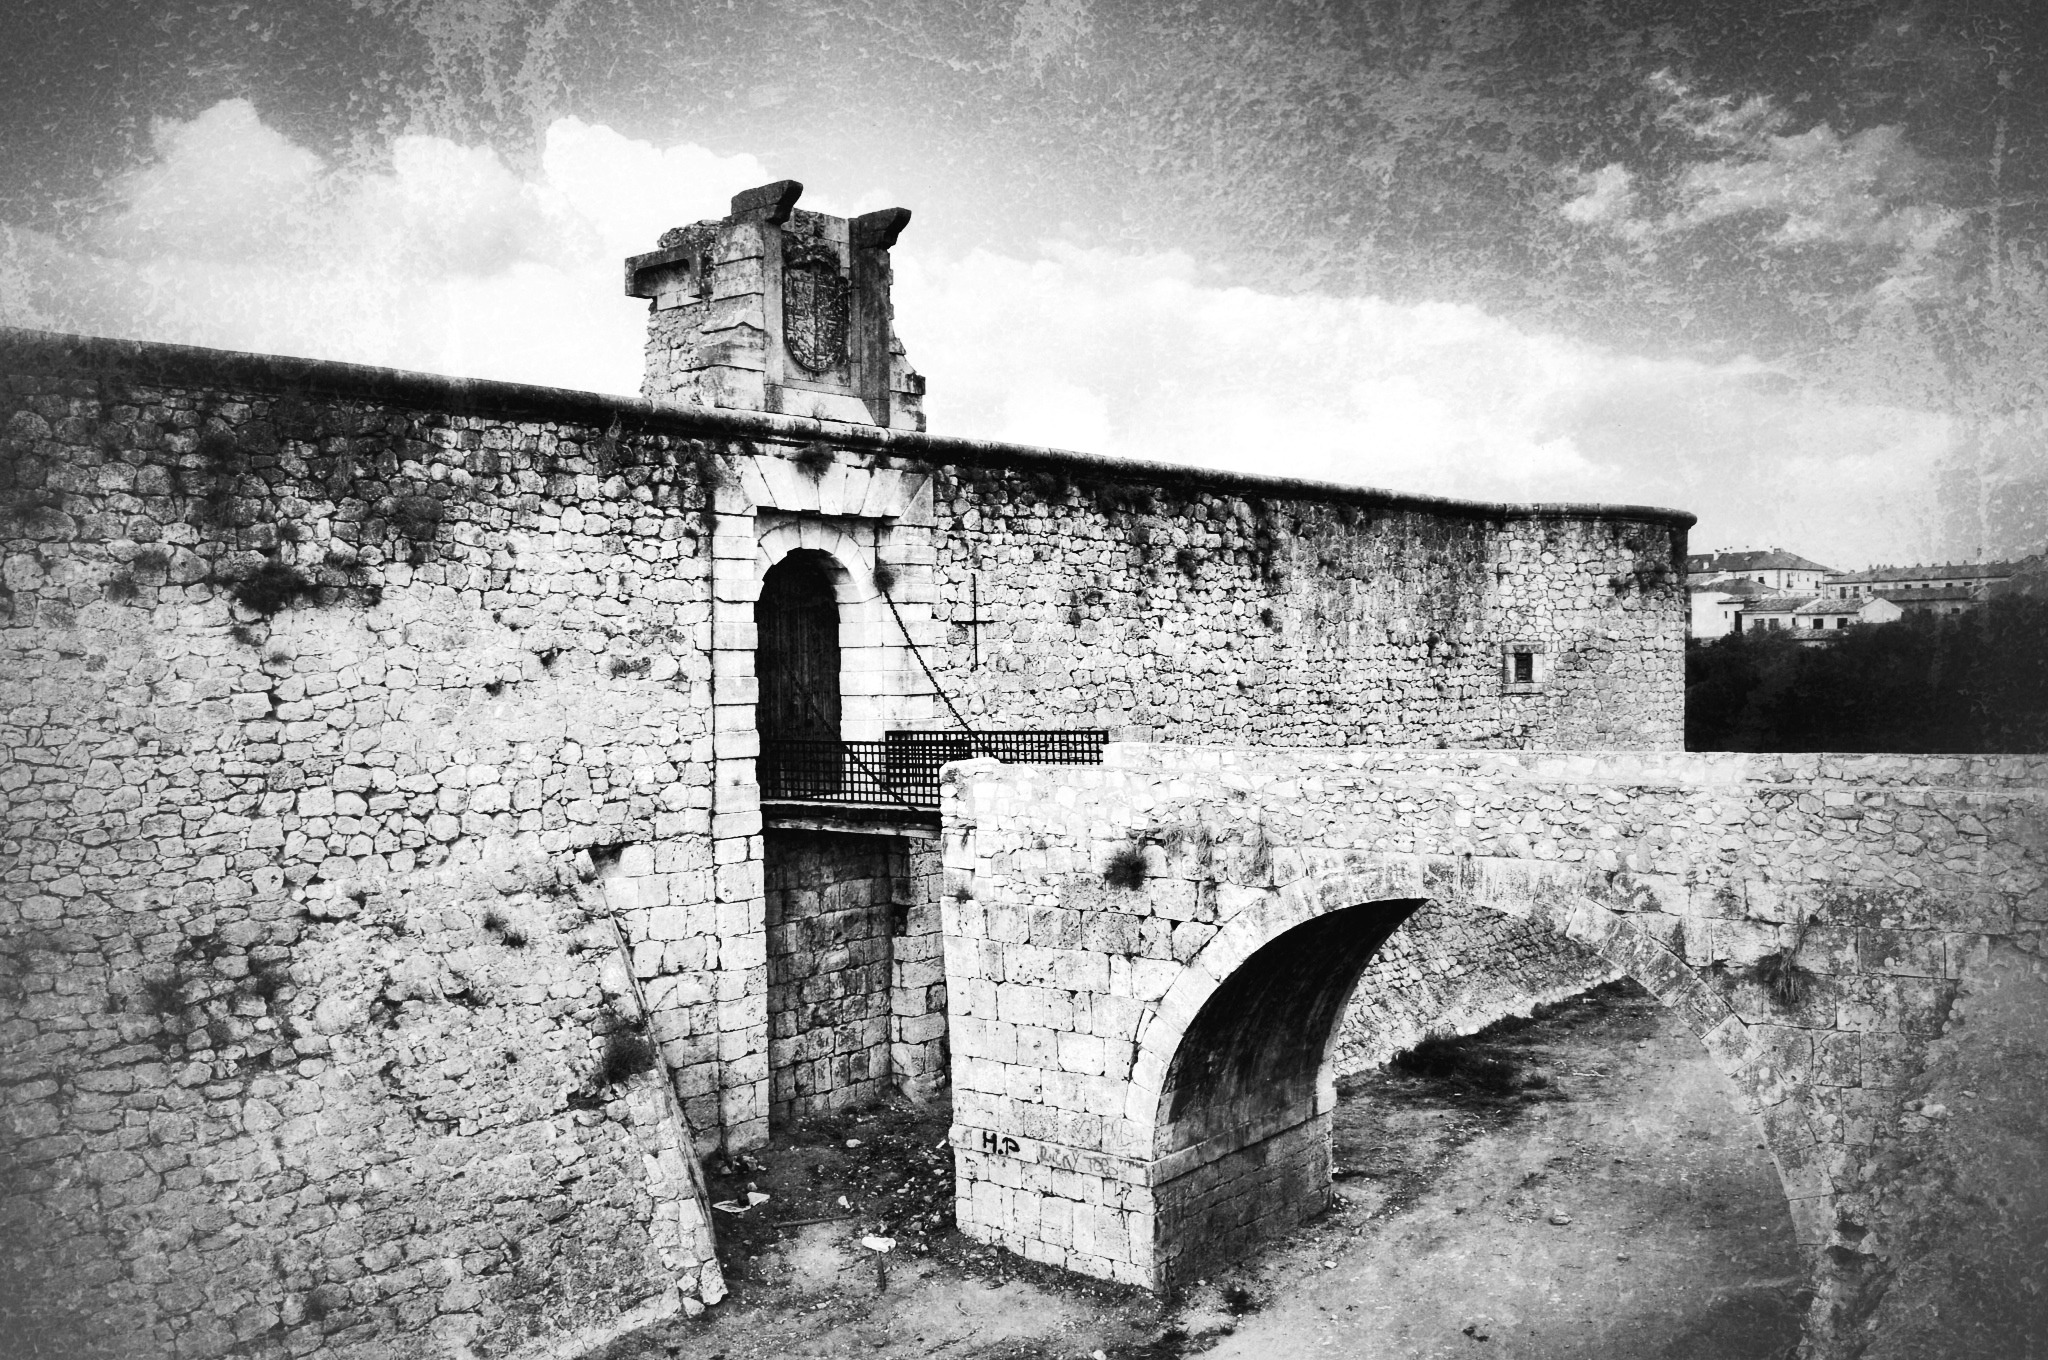
black and white, architecture, white, bridge, photography, palace, wall, castle, darkness, black, monochrome, ruins, photograph, history, middle ages, monochrome photography, ancient history, baluarte, chinch n